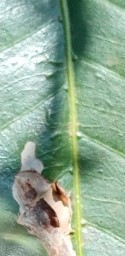
Label: Miner